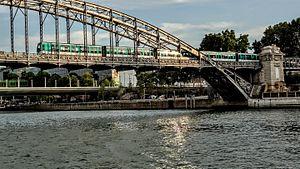
Viaduc d'Austerlitz This building is indexed in the Base Mérimée, a database of architectural heritage maintained by the French Ministry of Culture,